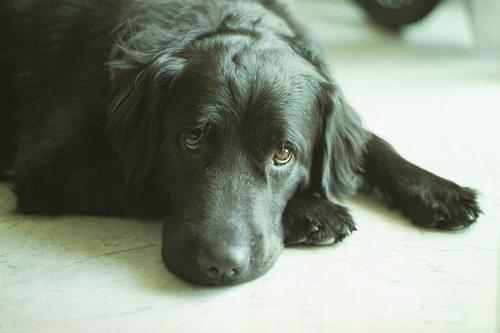
newfoundland